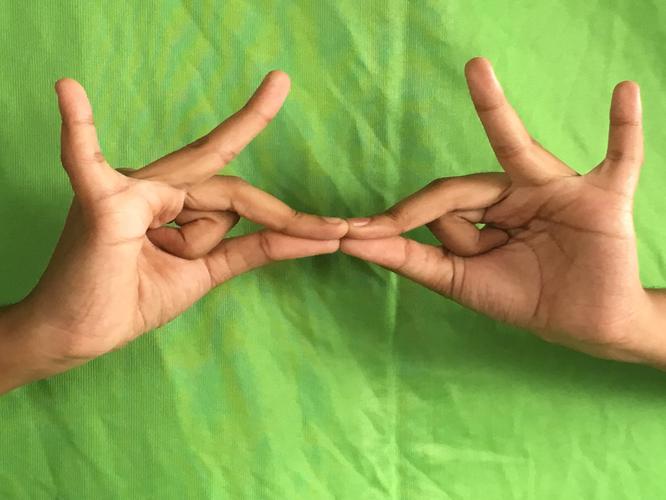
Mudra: Sakata
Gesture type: double_hand